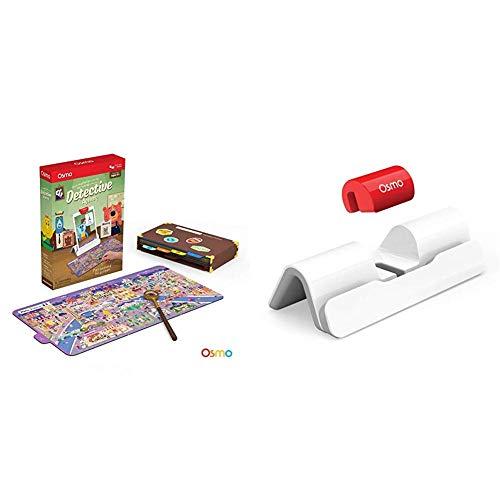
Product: Osmo - Detective Agency: A Search & Find Mystery Game - Ages 5-12 - Explore The World - for iPad and Fire Tablet & 2 Hands-On Learning Games - Creative Drawing & Problem Solving/Early Physics
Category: Toys & Games | Kids' Electronics | Electronic Learning Toys
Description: OSMO IS MAGIC: Fun-filled and award winning learning games that interact with actual hand held pieces and an iPad, bringing a child's game pieces and actions to life No WiFi necessary for game play.
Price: $39.99
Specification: ShippingInformation:Viewshippingratesandpolicies|ASIN:B081S4GZSP|Manufacturerrecommendedage:5monthsandup